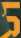
Number: 5